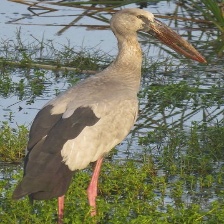
Species: ASIAN OPENBILL STORK
Scientific name: ANASTOMUS OSCITANS
ImageNet parent category: white_stork